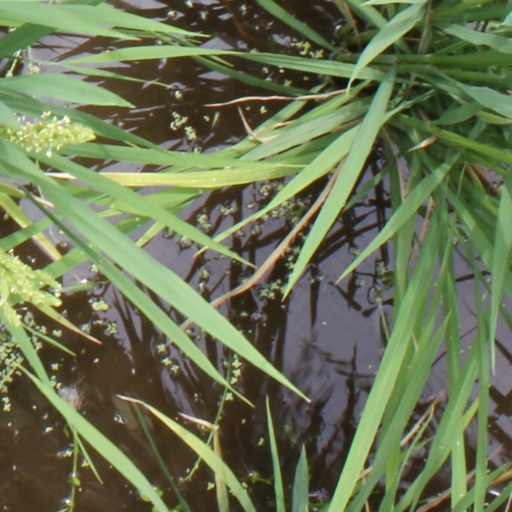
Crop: rice